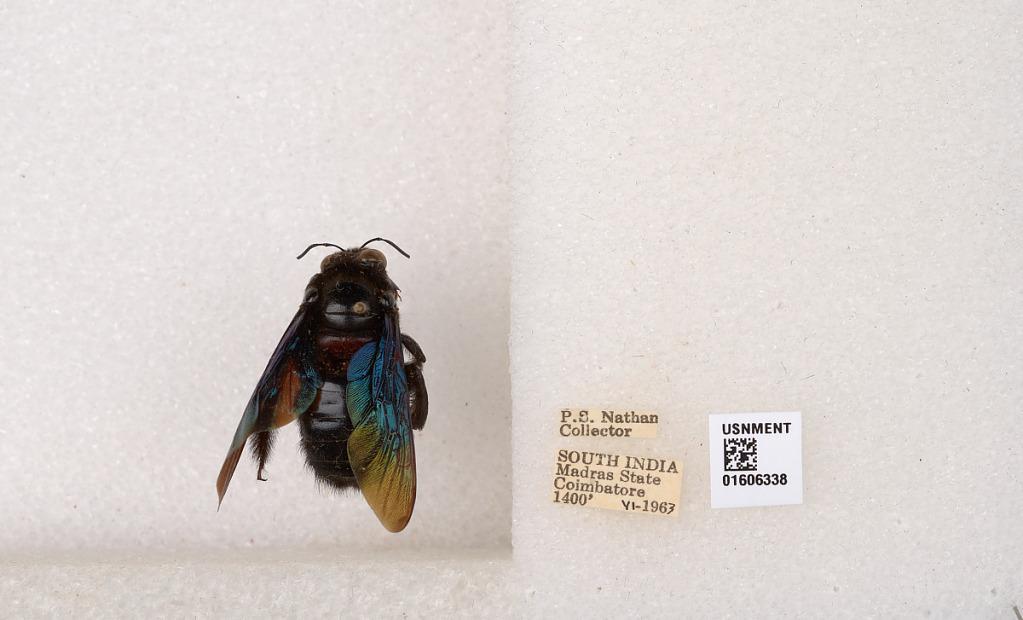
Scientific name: Xylocopa (Biluna) auripennis auripennis Lepeletier
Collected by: P. Nathan
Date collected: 1963-6-1
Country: India
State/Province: Tamil Nadu
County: Coimbatore
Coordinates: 10.9955, 76.9034